Common ethanol fuel mixtures

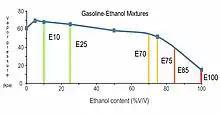
When the vapor pressure in the ethanol blend drops below 45 kPa, fuel ignition cannot be guaranteed on cold winter days, limiting the maximum ethanol blend percentage during the winter months to E75.

Overall, a transition from anhydrous to hydrous ethanol for gasoline blending is expected to make a significant contribution to ethanol's cost-competitiveness, fuel cycle net energy balance, air quality, and greenhouse gas emissions.